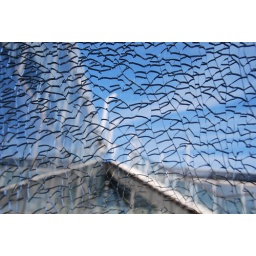
damaged window on the top floor of The Arch at La Defence in Paris, 2008